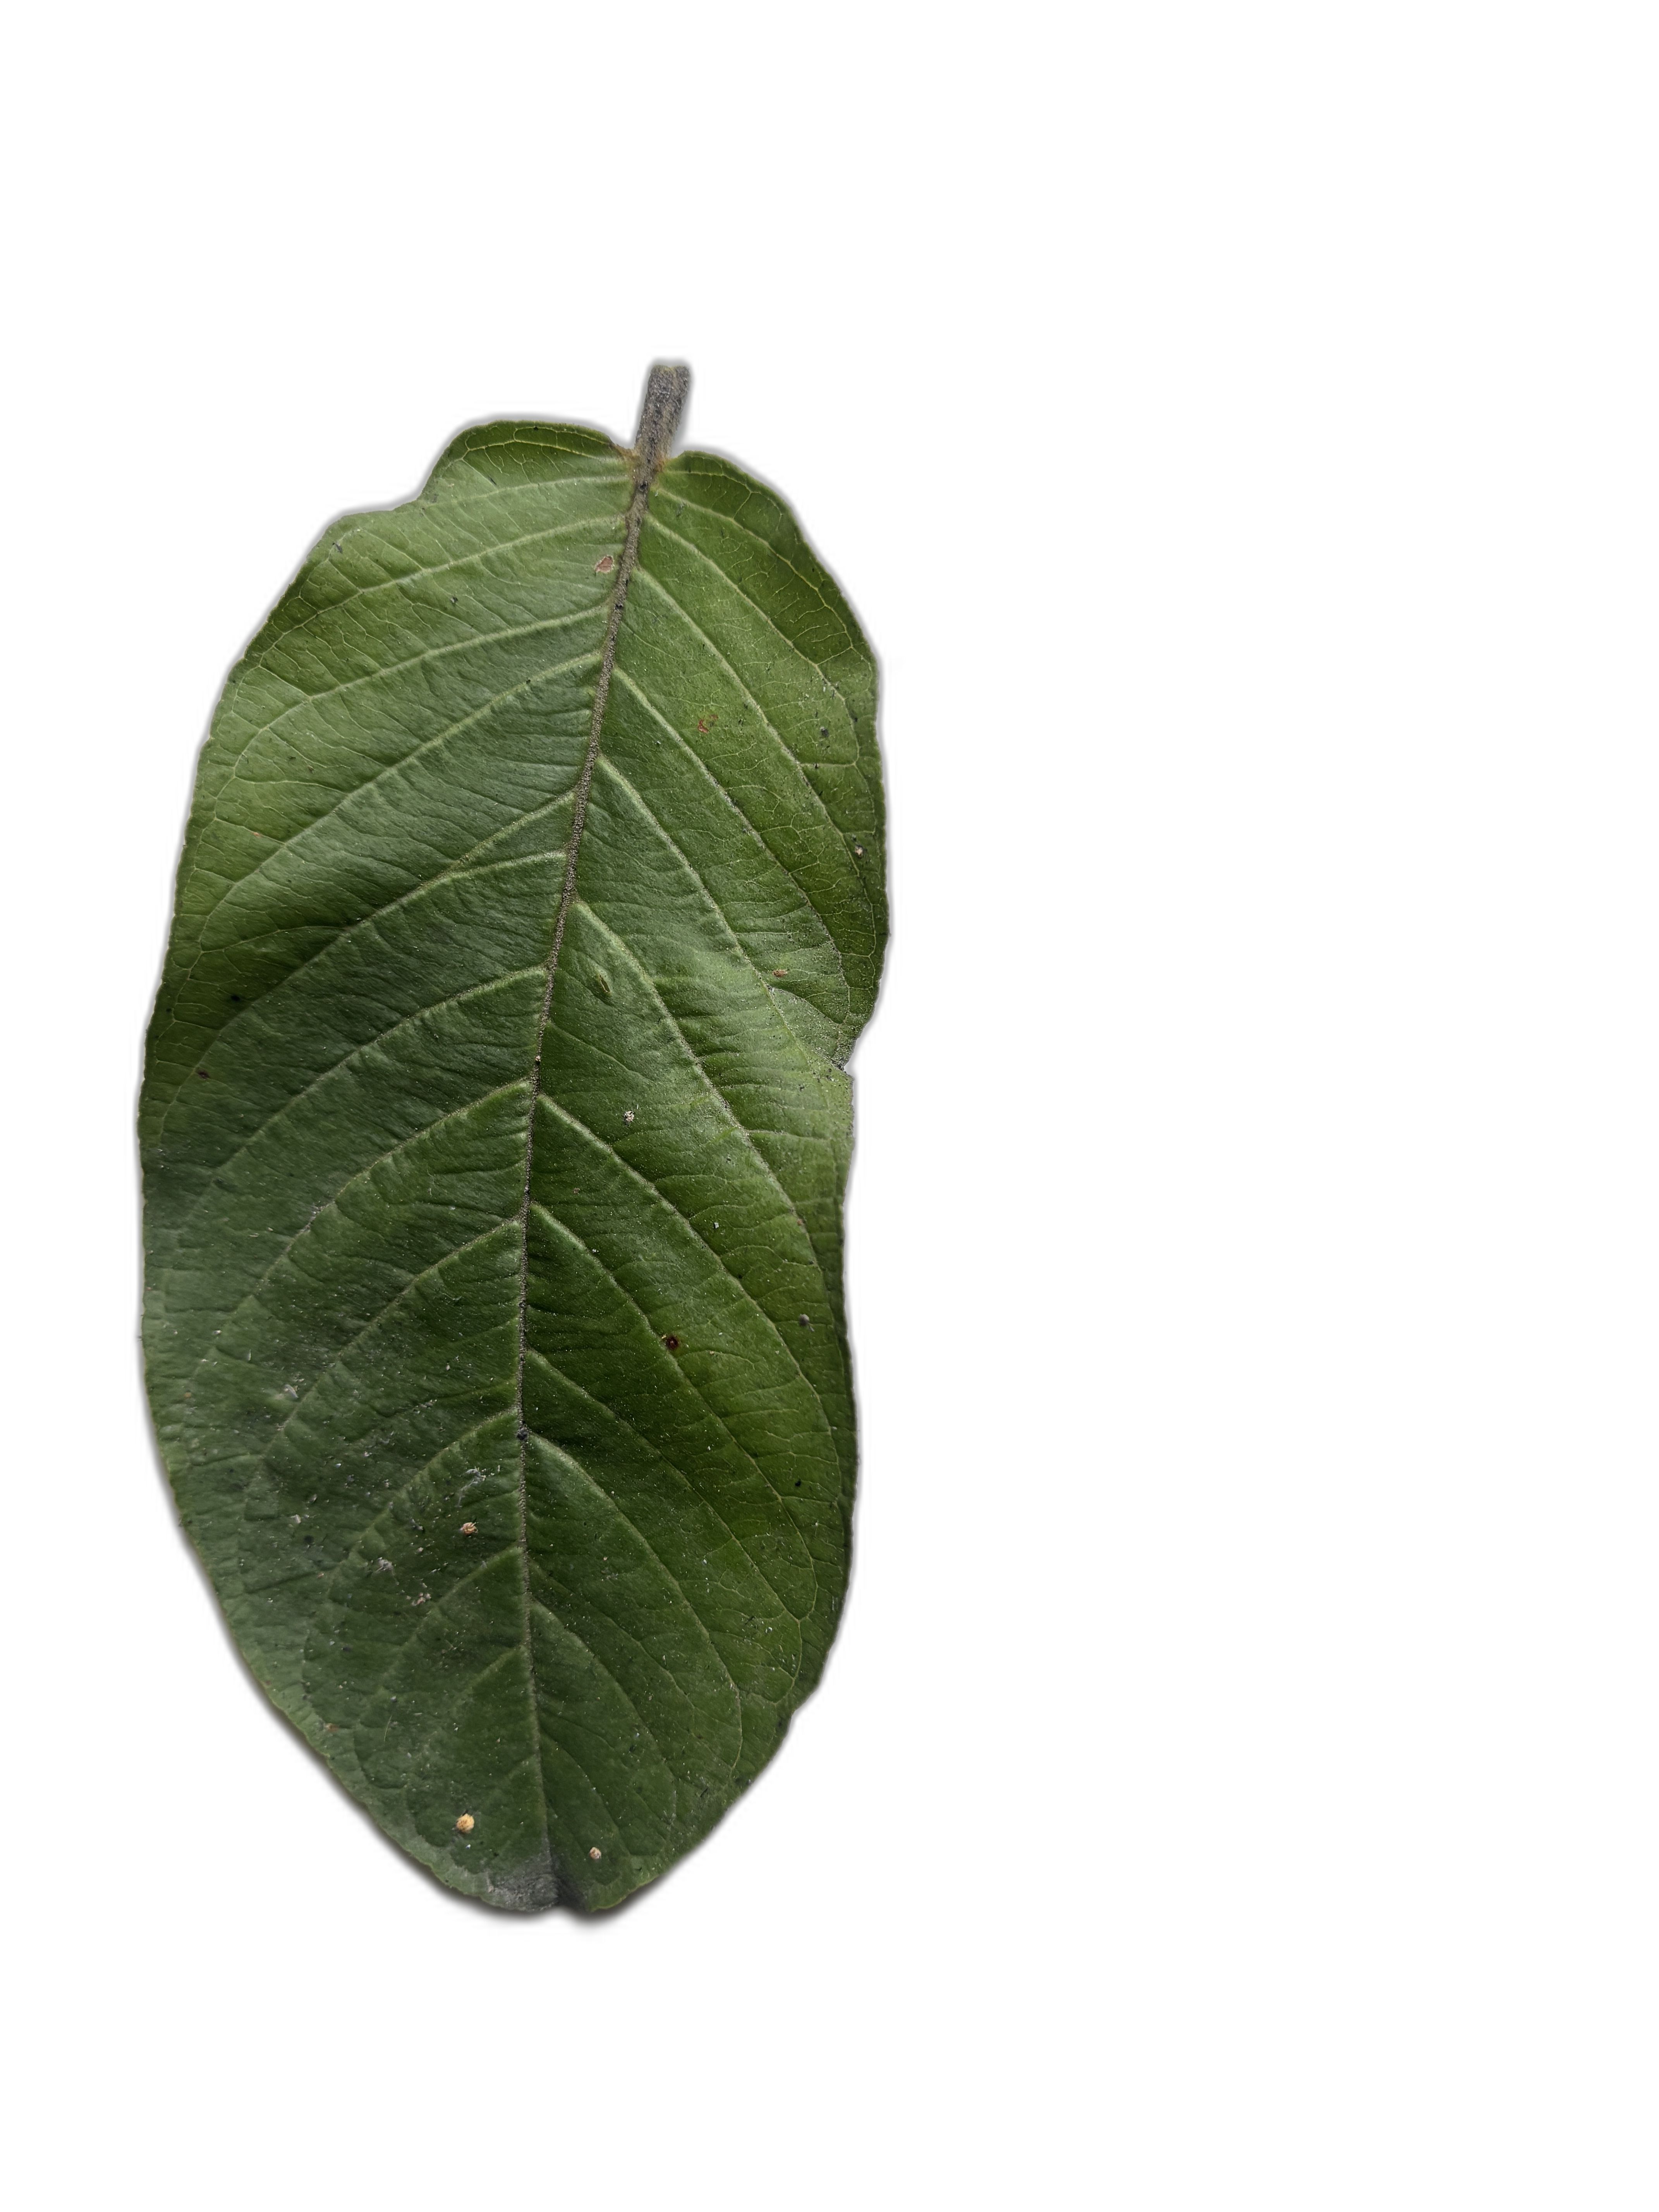
Plant part: leaf
Disease: Healthy